Phil Slosburg

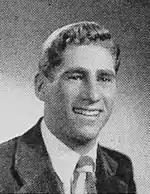
Slosburg pictured c. 1948 at Temple University

Phillip Jay Slosburg (October 30, 1926 – August 31, 2018) was an American football defensive back who played for the Boston Yanks/New York Bulldogs. He played college football at Temple University, having previously attended Central High School in Philadelphia. He was inducted into the Temple Athletics Hall of Fame in 1979.